Elder Parish, New South Wales

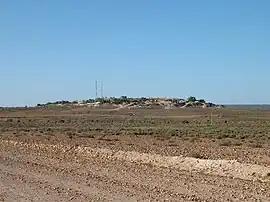
View of the parish with Whitcliffs in the distance

Elder, New South Wales is a remote rural locality and civil parish of Yungnulgra County in far North West New South Wales.